Miklós Pásztory

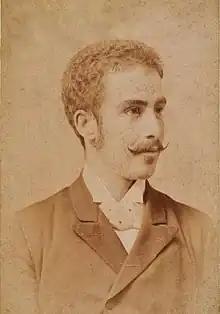
Pásztory 1895

Miklós Pásztory (1875–1922) was a Hungarian film director.